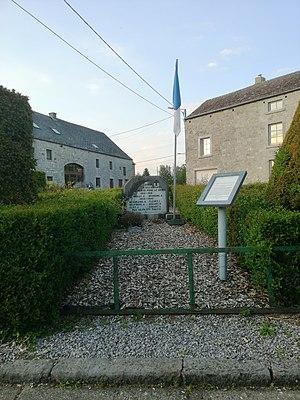
Monument aux morts - Place du Baty
Biron est un quartier de la ville belge de Ciney.